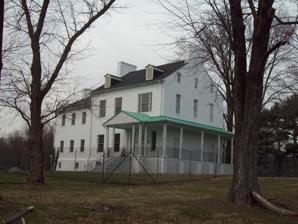
Building: Perry Hall Mansion
Country: United States of America
Year built: 1773
Historic house in Maryland, United States This article needs to be updated . The reason given is: Article should mention the 2024 sale of the mansion . Please help update this article to reflect recent events or newly available information. ( June 2024 ) United States historic place Perry Hall U.S. National Register of Historic Places Perry Hall Mansion, December 2009 Show map of Maryland Show map of the United States Location 3930 Perry Hall Road, Perry Hall, Maryland Coordinates 39°25′45″N 76°27′32″W / 39.429121°N 76.4588403°W / 39.429121; -76.4588403 Area 3.9 acres (1.6 ha) Built 1773 Architectural style Georgian, Palladian NRHP reference No. 80001796 Added to NRHP April 23, 1980 The Perry Hall Mansion is a historic structure located in the area to which it gave its name, Perry Hall , Baltimore County , Maryland , United States .  Erected on a hill above the Gunpowder River Valley, the mansion is an excellent example of late colonial and early 19th-century life in eastern Baltimore County. History Construction began under Corbin Lee, who died in 1773. It was completed under Harry Dorsey Gough , a wealthy Baltimore merchant, in 1776. Gough named the estate Perry Hall, after his family 's ancestral home of the same name within what is now Perry Hall Park , in Perry Barr , England , a northern suburb of Birmingham . From the 16-room mansion, Gough administered his vast plantation operation, where dozens of slaves tended cattle, various food crops, and stands of tobacco. The Perry Hall estate was so influential that maps from the period typically identify modern-day Bel Air Road ( U.S. Route 1 ) as "Perry Hall Road" or "Gough's Road." Gough died on May 8, 1808. Due to his statewide prominence, more than 2,000 people attended his funeral, which was held at the Perry Hall estate. The mansion was generally viewed as being at its zenith during the early Nineteenth Century. Visitors commented on the distinctive architectural features of the home as well as the lush gardens on the surrounding grounds.  When one looks at the mansion as it existed in Gough's time, it is clear that the house included features that mirrored the diverse facets of Harry Dorsey Gough's life. The impressive wine cellars and expansive grand hall used for entertaining symbolized Gough's socially prominent life before his conversion to Methodism . After his conversion, Gough built a chapel near the mansion's eastern wing that allowed him to quietly pursue his religious worship, along with his family, servants, and other neighboring landowners. Perry Hall remained under the ownership of Gough's descendants until 1852 when it was sold to investors who subdivided much of the property among immigrant families who built dozens of farms. The mansion remained in private ownership for over two centuries, and by 2001, the vast estate had been whittled down to approximately four acres. That year, the mansion was sold to Baltimore County for future use as a museum and community center.  The home in its original form appears in three large paintings made about 1803 by Francis Guy . It was listed on the National Register of Historic Places in 1980. Friends of the Perry Hall Mansion Since its acquisition by the Department of Parks and Recreation for Baltimore County, the Perry Hall Mansion has received a comprehensive exterior renovation. In addition, a structure has been created to allow the public to be directly involved in shaping the future of this historically significant property. The Friends of the Perry Hall Mansion is a freestanding organization, formed in September 2007, that aims to work to complete the renovations at the mansion, and care for the structure once the project is finished. The officers and directors will work to achieve the group's mission to educate the public about the Perry Hall Mansion and provide input to the Baltimore County government on its uses and operations. The Friends' agenda includes continued fund-raising for the interior renovation of the building, the initiation of an archaeological dig on the property, and the completion of a master plan to help guide the future use and continuous improvement of the mansion and grounds. Gallery Artist Francis Guy's (1760-1820) portrait of Perry Hall Mansion, painted in 1803 The East wing of the mansion References